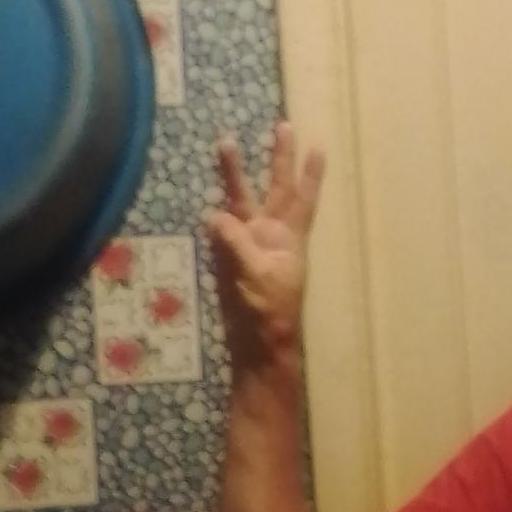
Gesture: three